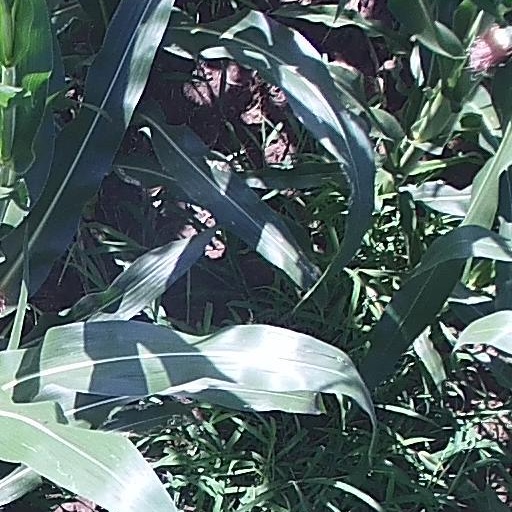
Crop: maize; corn